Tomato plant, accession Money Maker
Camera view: horizontal (90 deg, fisheye); turntable rotation: 120 degrees
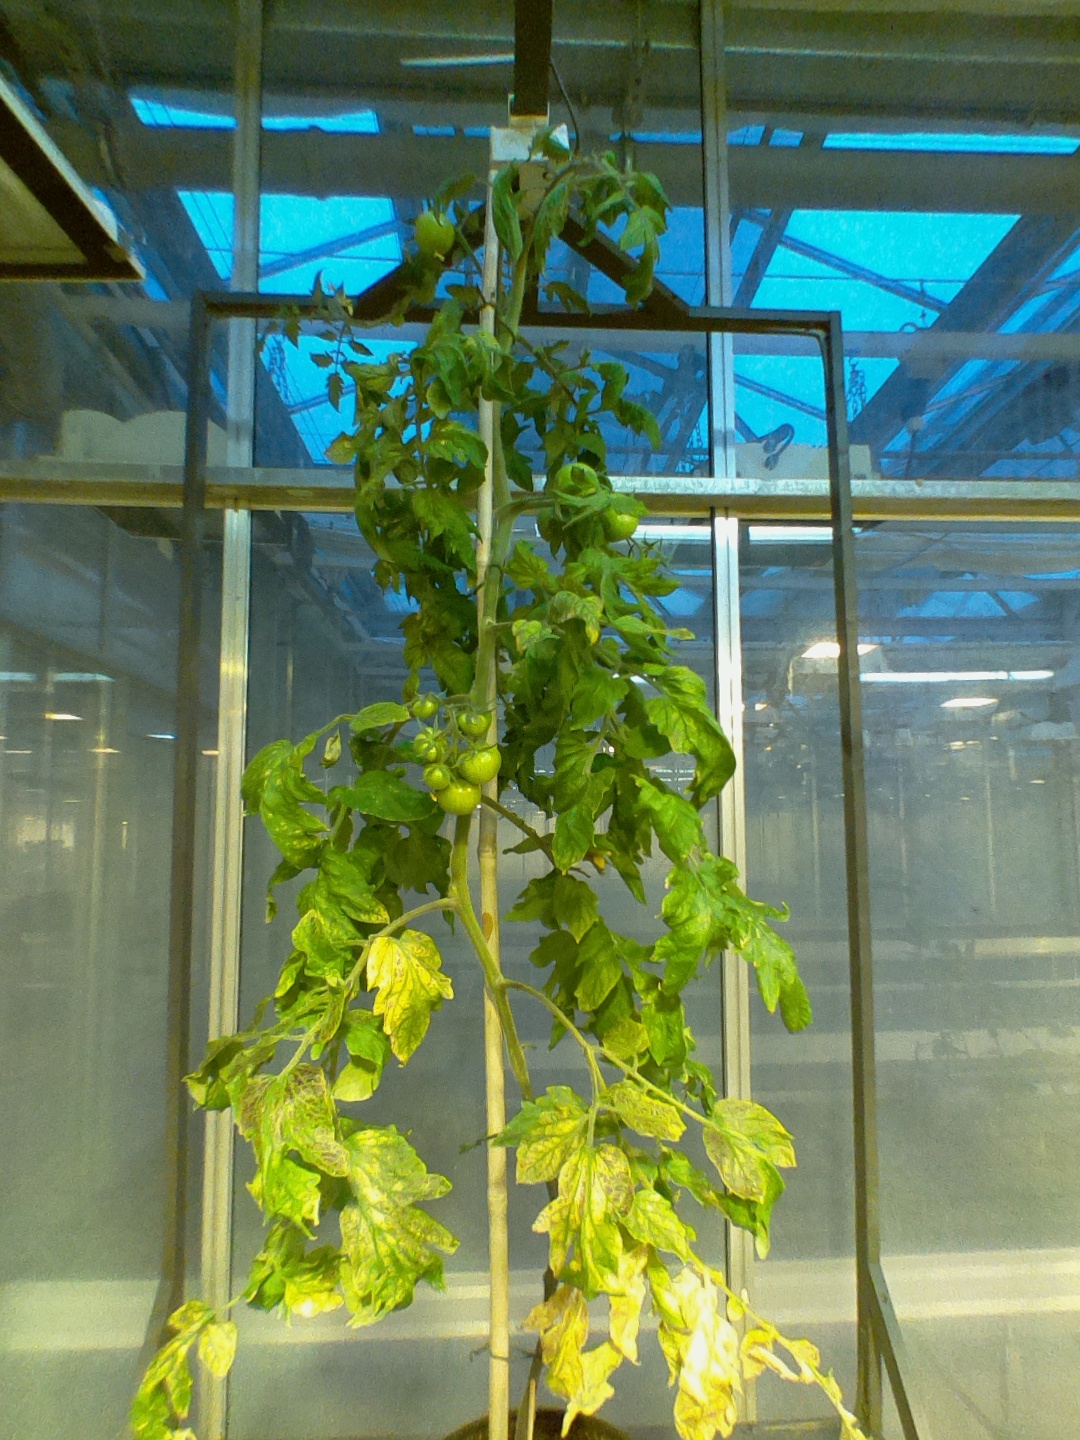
BBCH growth stage 76: 60%-70% of final fruit size